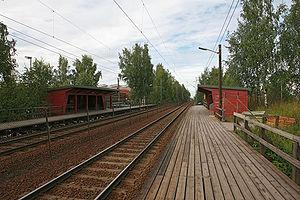
La gare de Nyland est une halte ferroviaire de la ligne Hovedbanen.